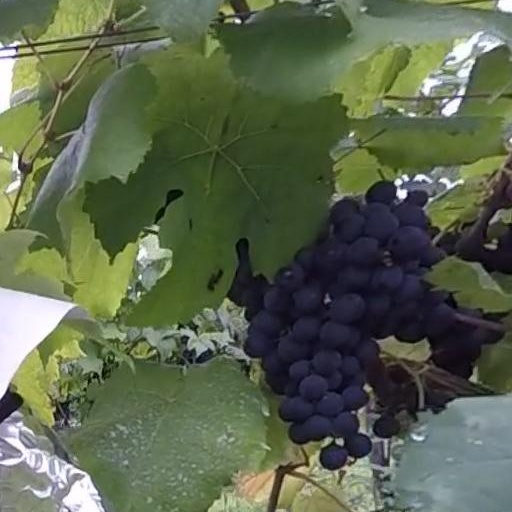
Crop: grape